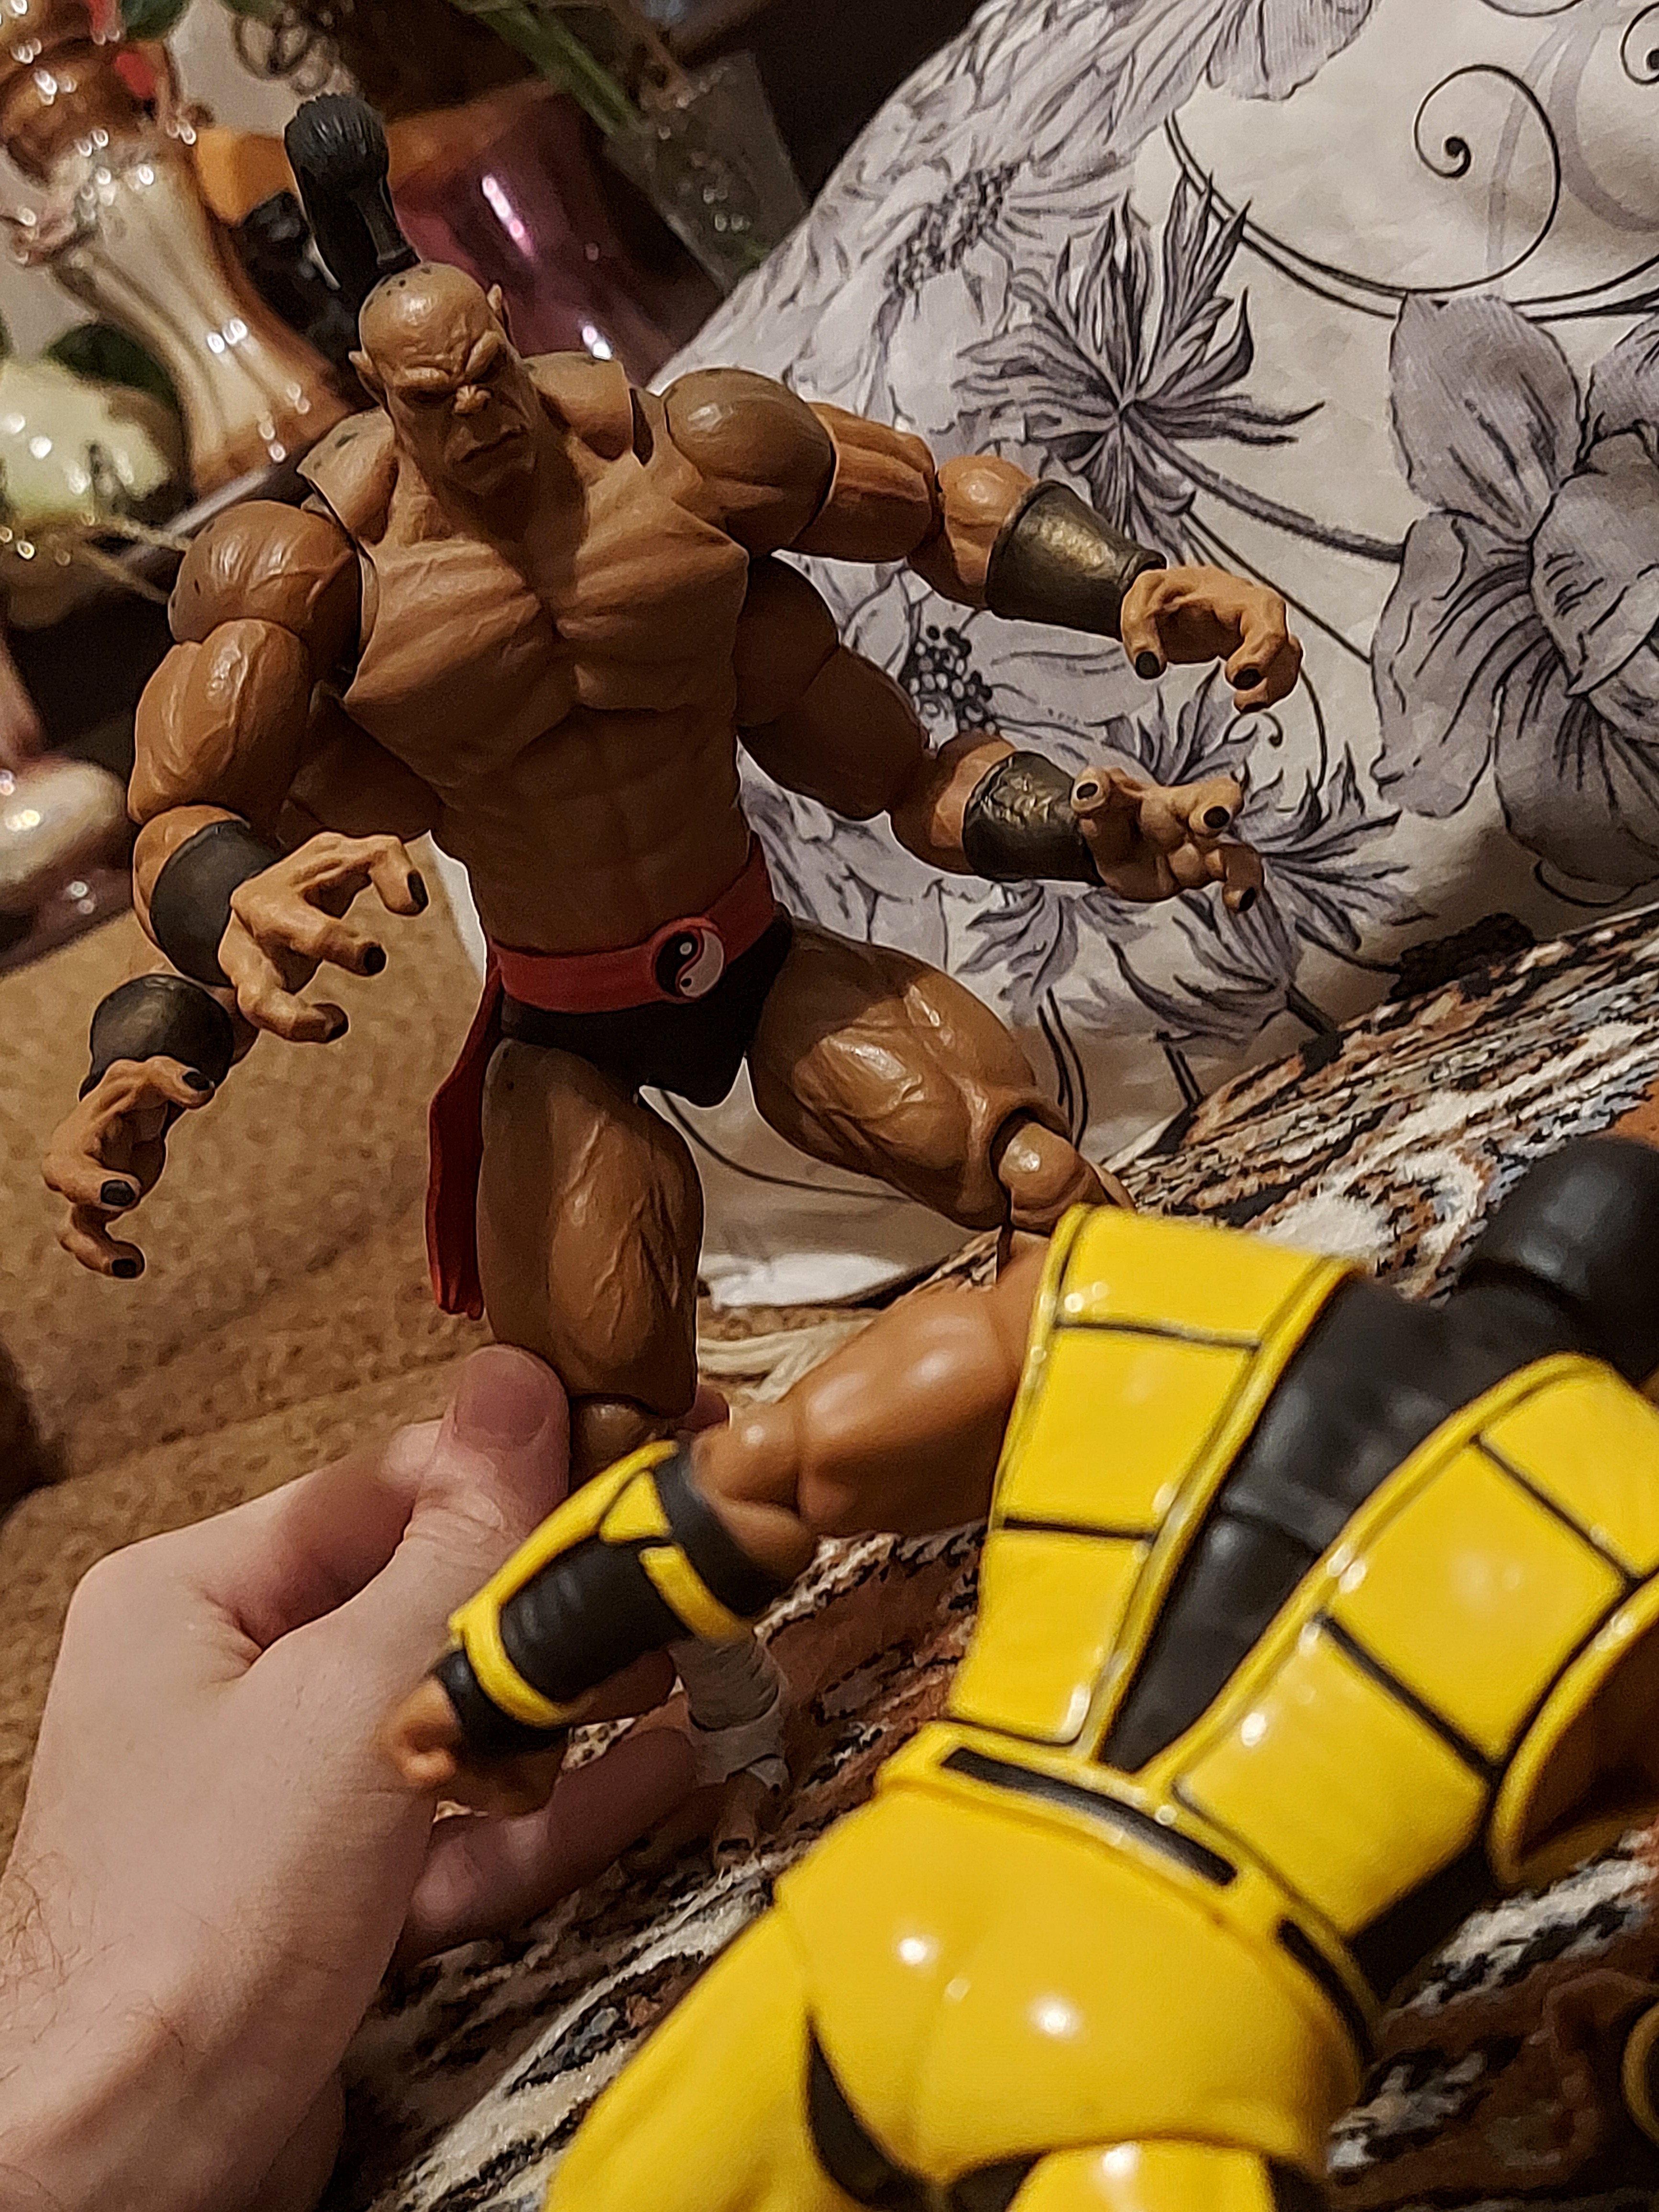
Shokan, storm, collectibles, warrior, fighter, action, figure, hand, gesture, art, toy, fictional character, fun, event, fiction, recreation, metal, illustration, animation, cg artwork, costume, machine, mythology, Animated cartoon, comics, festival, personal protective equipment, action figure, visual arts, hero, armour, superhero